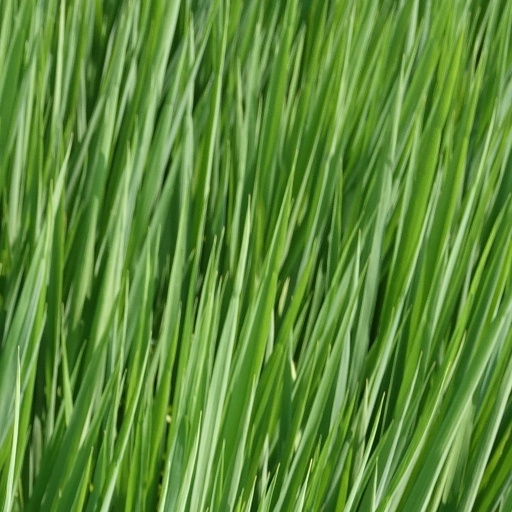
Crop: rice